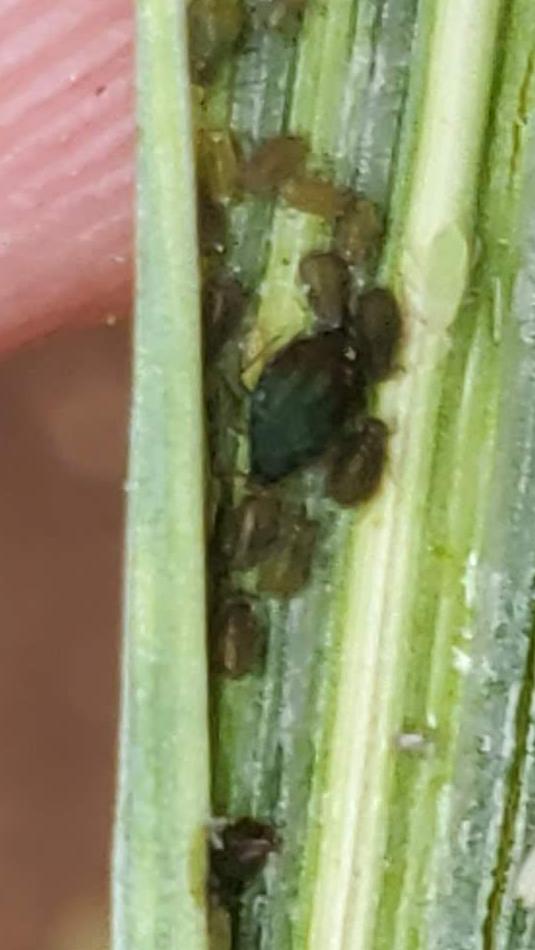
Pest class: bird_cherry_oat_aphid